Dead-end tower

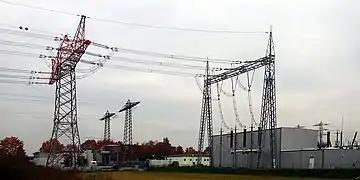
Tension tower (also called strain or dead end pylon

Since dead-end towers require more material and are heavier and costlier than suspension towers, it is uneconomic to build a line with only self-supporting structures.